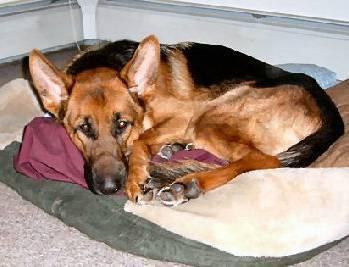
dog